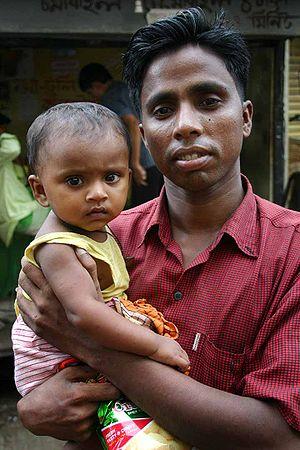
La théorie de l'attachement est un champ de la psychologie qui traite d'un aspect spécifique des relations entre êtres humains. Son principe de base est qu'un jeune enfant a besoin, pour connaître un développement social et émotionnel normal, de développer une relation d'attachement avec au moins une personne qui prend soin de lui de façon cohérente et continue. C'est dans ce sens qu'on peut dire que l'attachement est primordial pour l'évolution psychologique de l'enfant. Cette théorie a été formalisée par le psychiatre et psychanalyste John Bowlby après les travaux de Winnicott, Lorenz et Harlow.